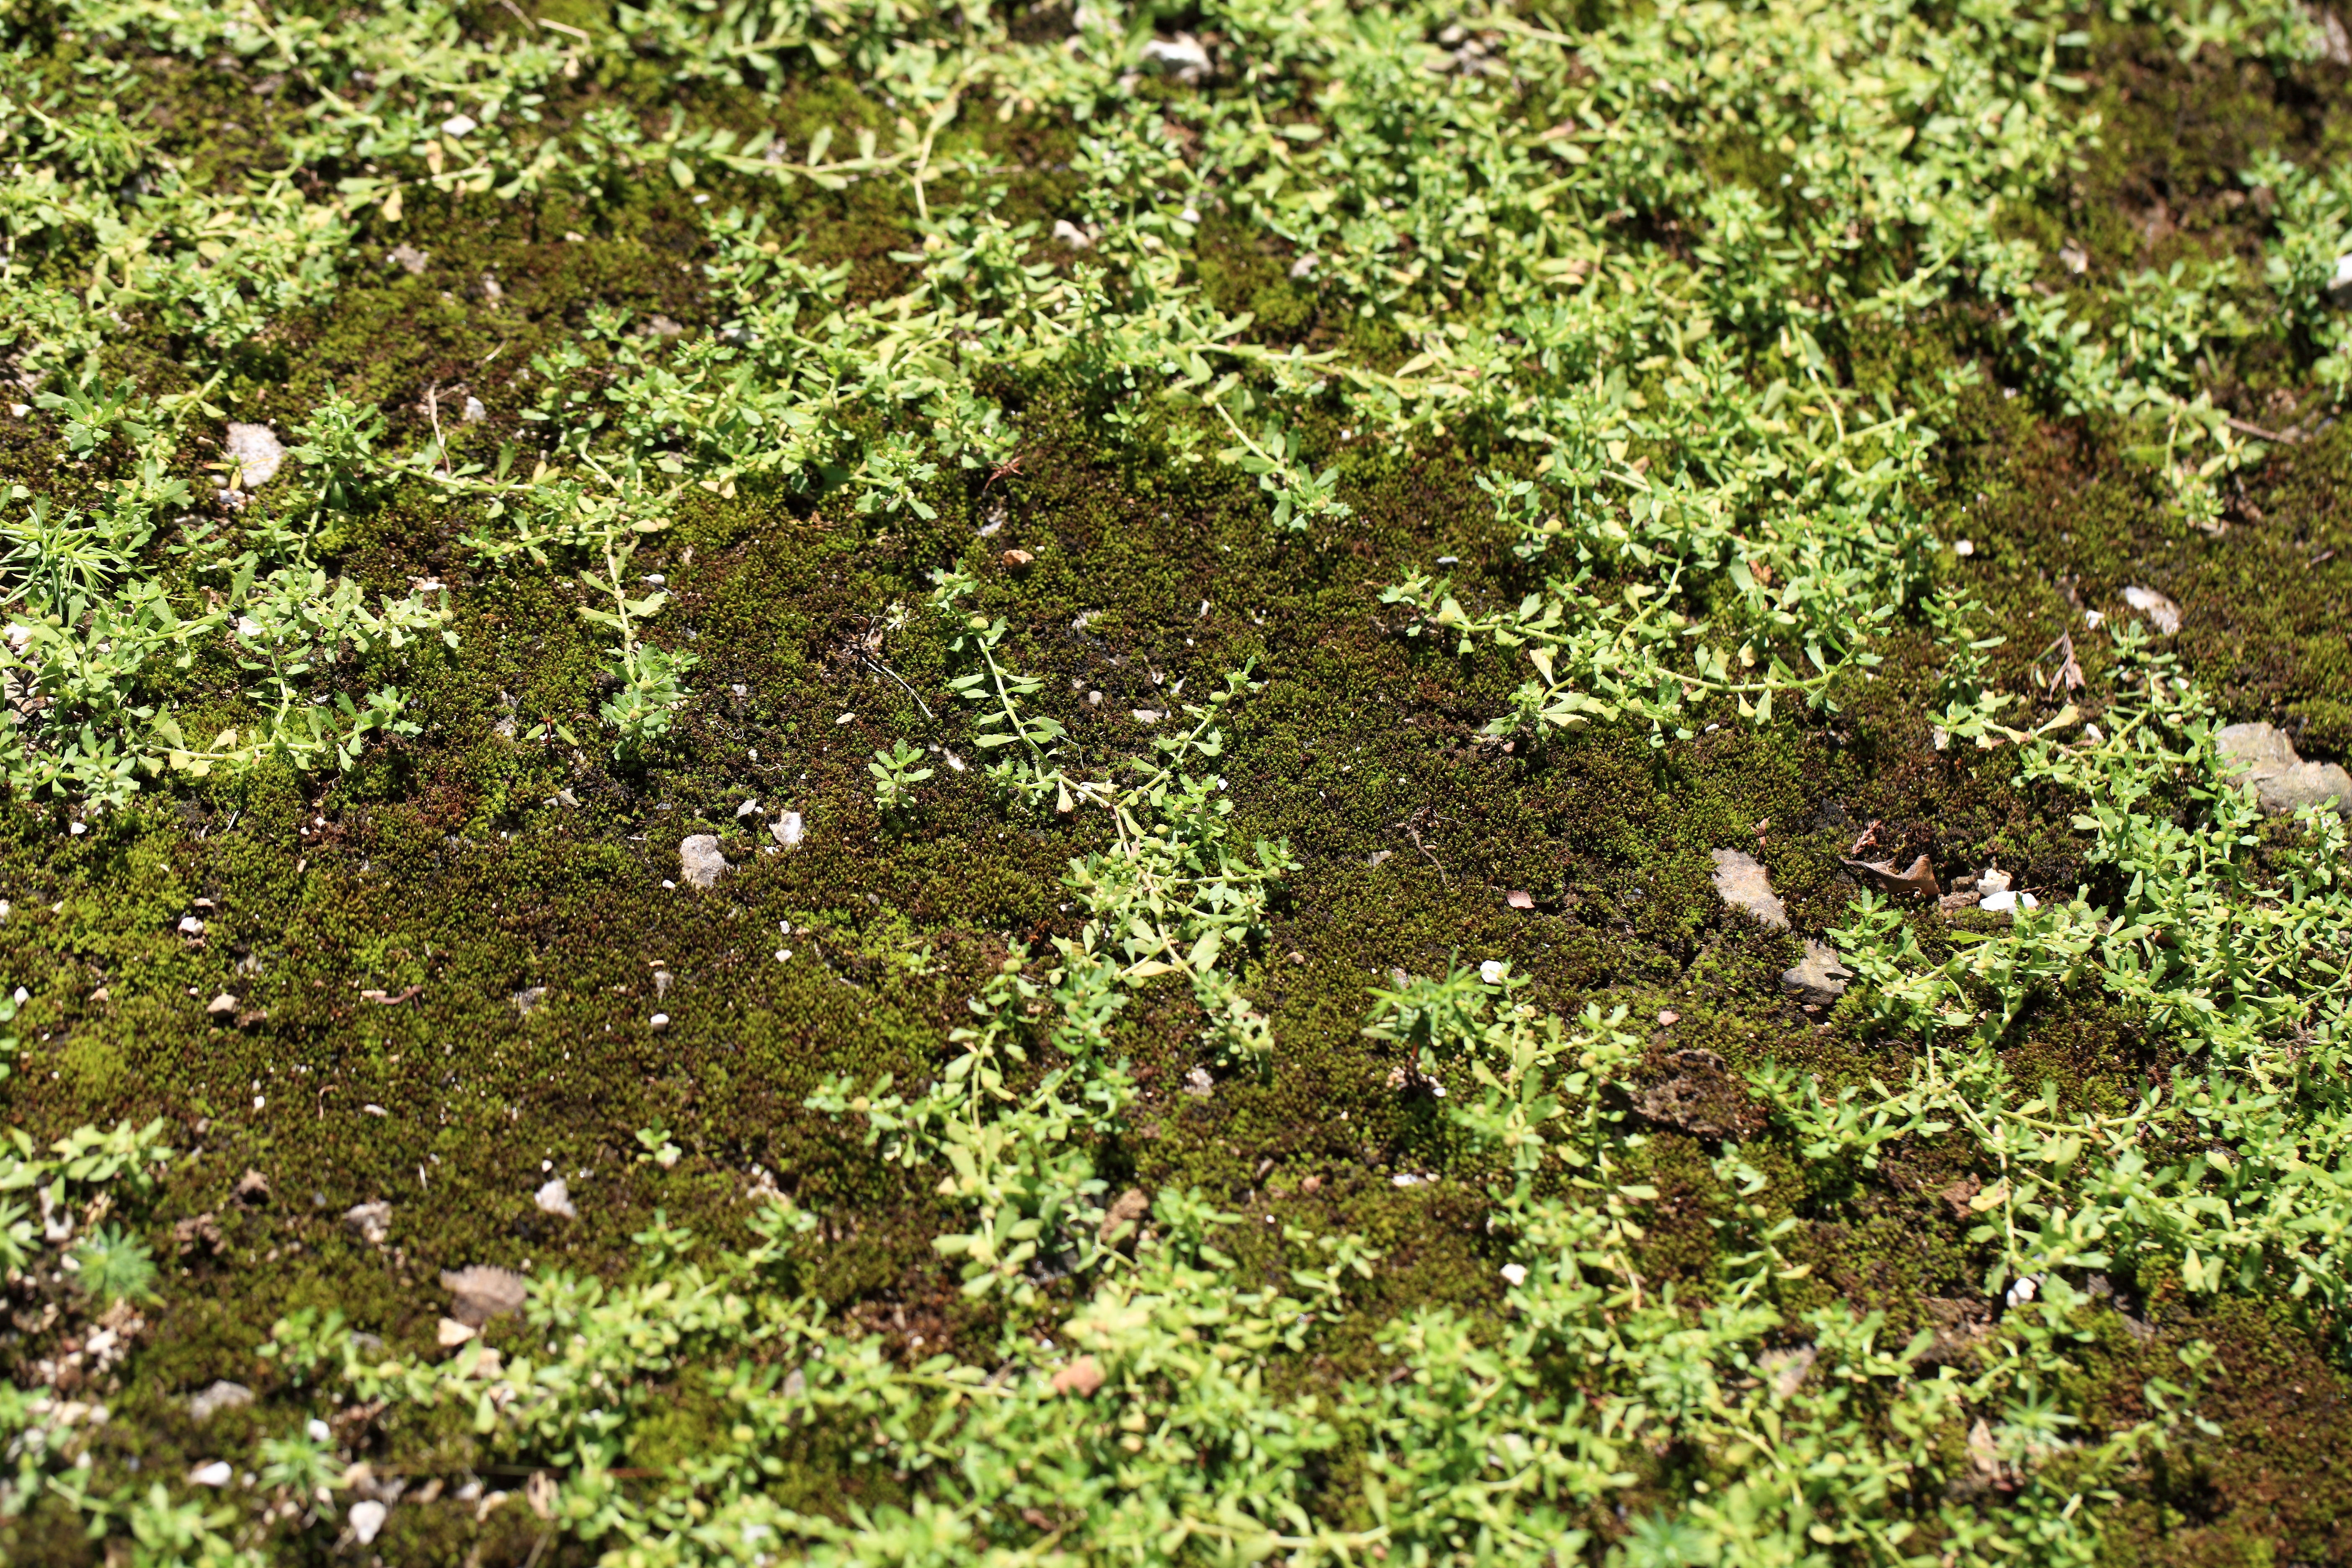
tree, plant, leaf, flower, moss, green, high, herb, produce, autumn, botany, flora, wildflower, cool image, vegetation, shrub, deciduous, shrine, 5d, hires, woodland, i, markii, hi, res, resolution, saitama, kodamagun, kanasanajinja, flowering plant, woody plant, land plant